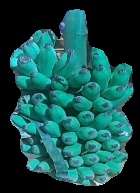
Variety: elakki-bale
Grade: grade2